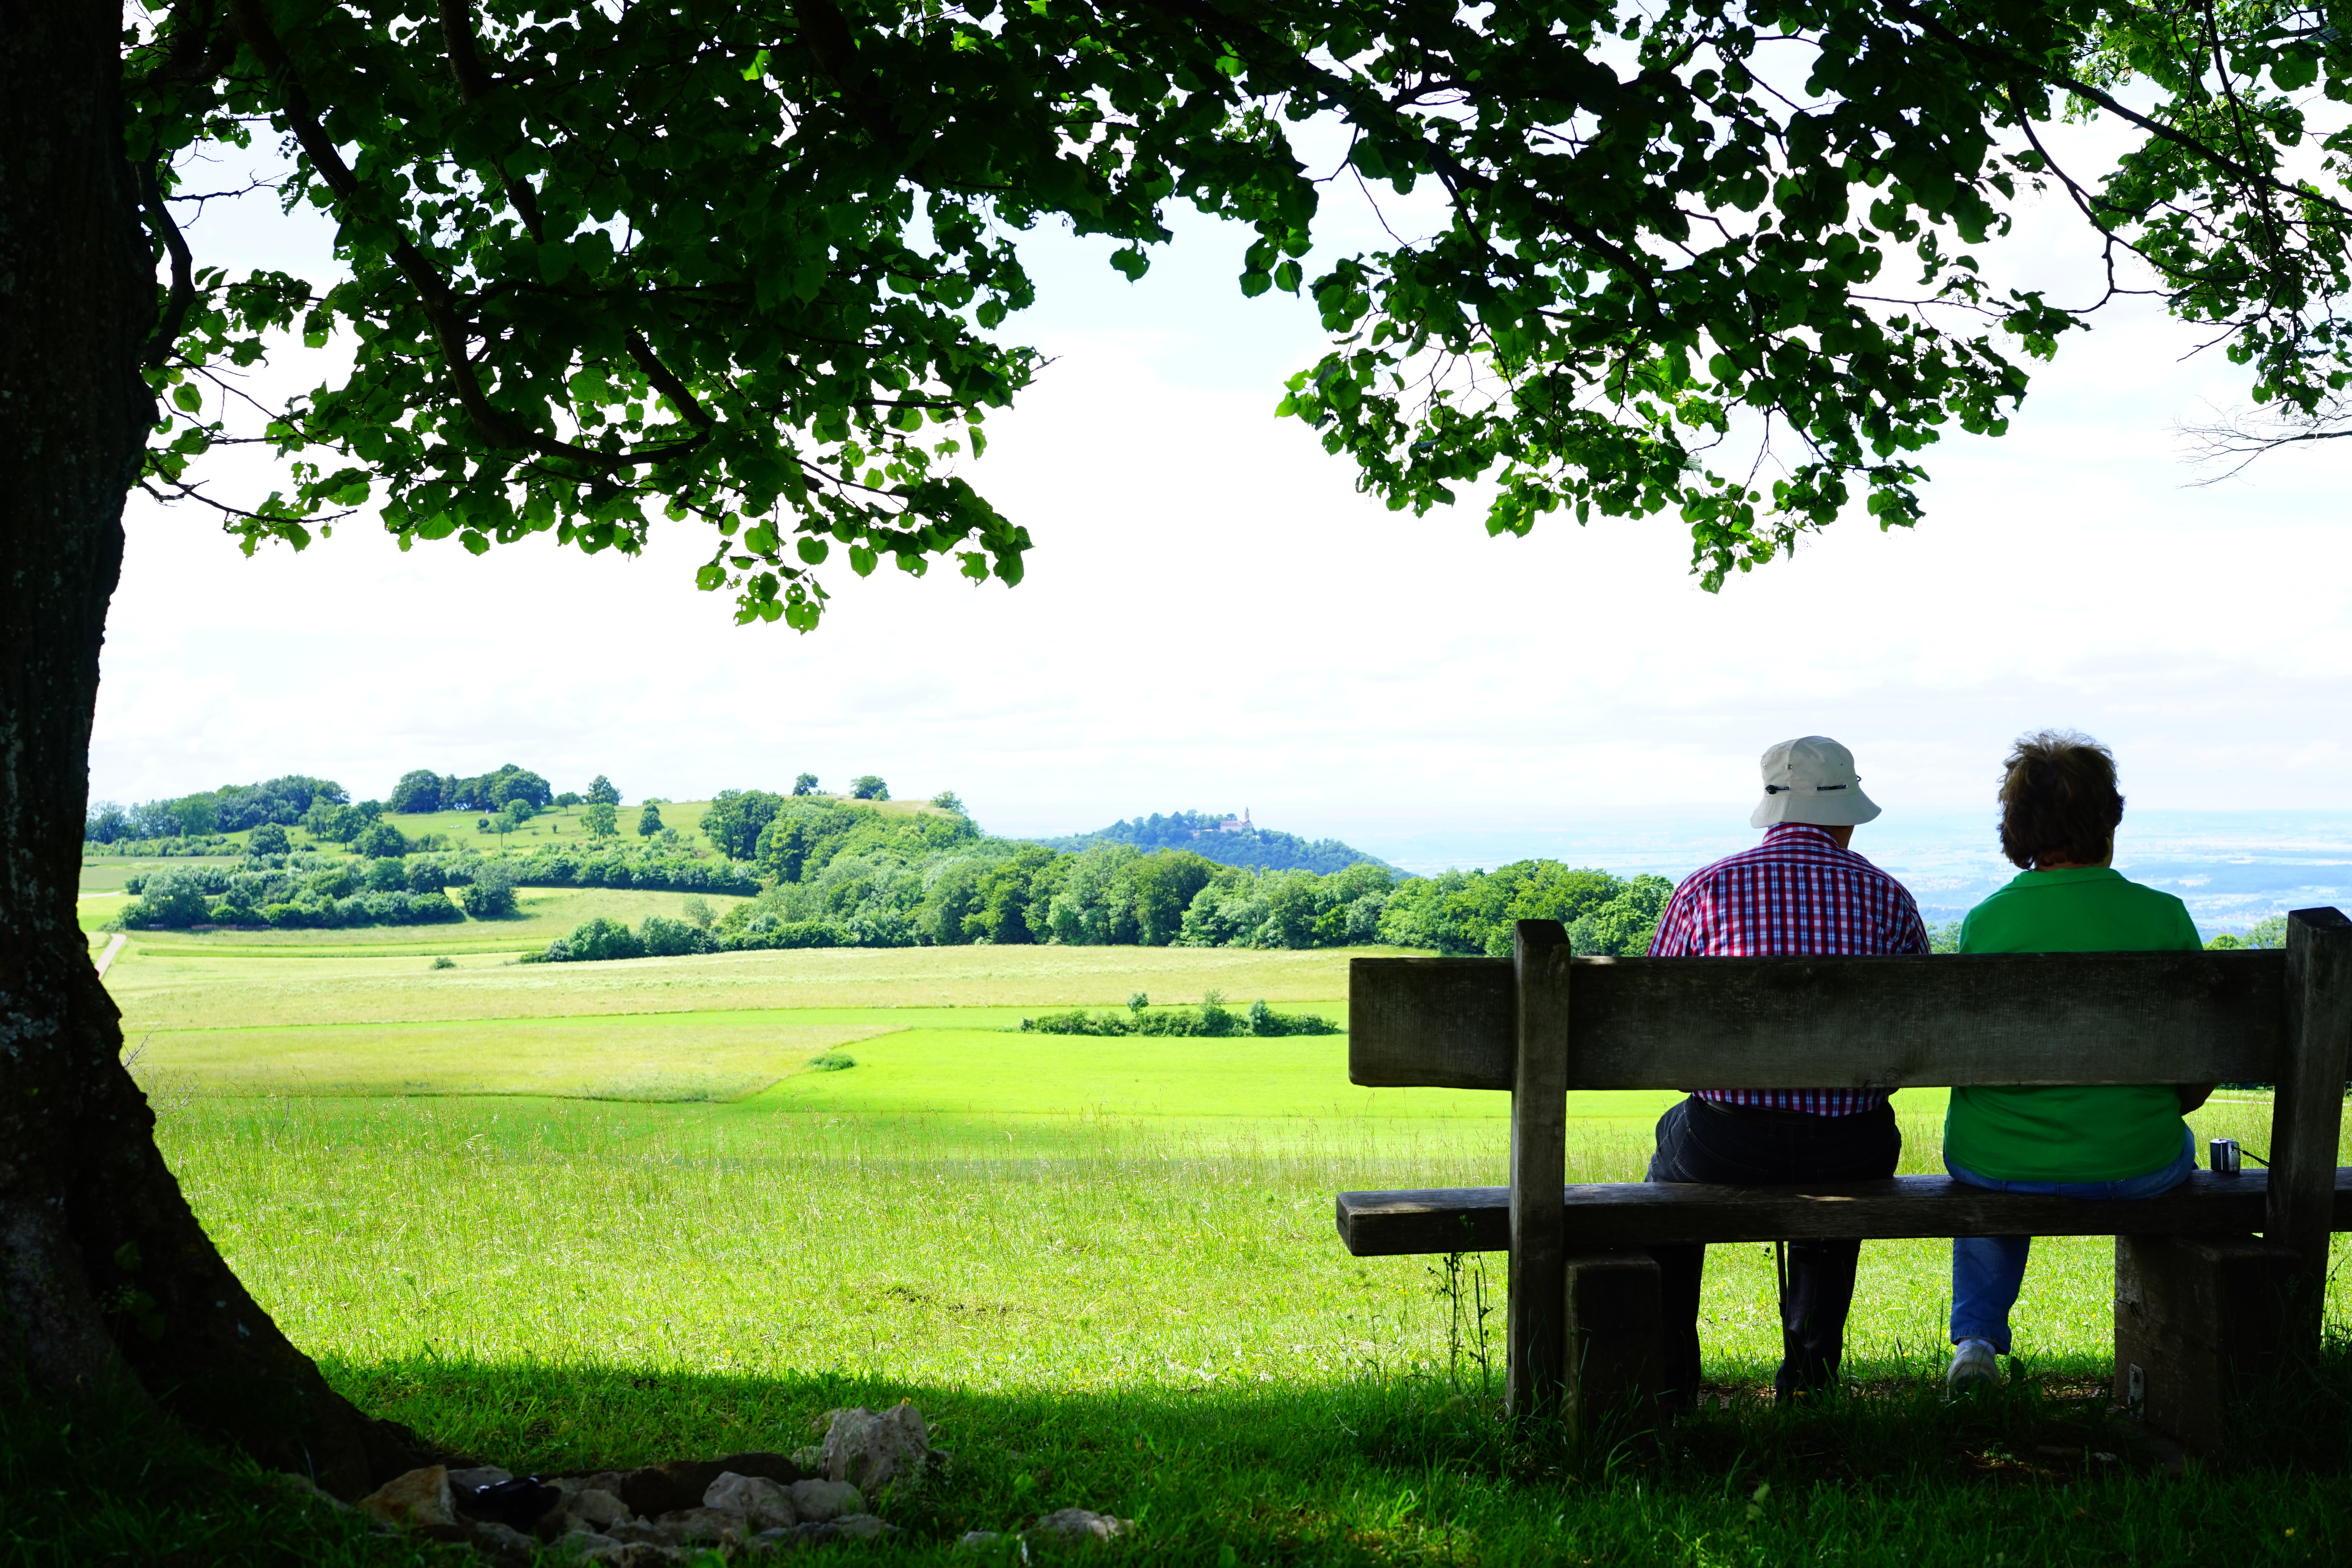
man, landscape, tree, nature, grass, woman, bench, lawn, meadow, morning, flower, green, couple, rest, together, sit, bank, vision, outlook, idyll, hilly, rural area, foresight, swabian alb, rand ecker maar, alb eaves, alb edge, breitenstein, burg teck, woody plant